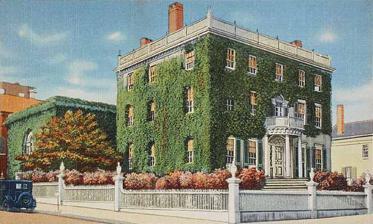
Building: McLellan-Sweat Mansion
Country: United States of America
Year built: 1801
Historic house in Maine, United States United States historic place McLellan-Sweat Mansion U.S. National Register of Historic Places U.S. National Historic Landmark U.S. Historic district Contributing property Show map of Maine Show map of the United States Location Portland, Maine Coordinates 43°39′12″N 70°15′45″W / 43.65333°N 70.26250°W / 43.65333; -70.26250 Built 1800-1801 Architect John Kimball Sr. Architectural style Federal Part of Spring Street Historic District ( ID70000043 ) NRHP reference No. 70000073 Significant dates Added to NRHP March 5, 1970 Designated NHL December 30, 1970 Designated CP April 3, 1970 The McLellan-Sweat Mansion (or The McLellan House ) is a historic house museum on High Street in Portland , Maine . It forms the rear component of the Portland Museum of Art complex.  Built in 1800–01, the house was designated a National Historic Landmark in 1970 as a well-preserved Federal style brick townhouse. Description and history The McLellan-Sweat Mansion is set at the corner of High and Spring Streets in downtown Portland, but is accessed via the main entrance of the Portland Museum of Art at Congress Square .  It is a three-story brick structure with a low-pitch hip roof and a granite foundation.  The brick of the walls is laid in Flemish bond.  The main facade, facing Spring Street, is five bays wide, with a central entrance sheltered by a semicircular portico supported by Doric columns, and topped by a balustrade.  The entry is flanked by sidelight windows and topped by a fanlight window.  Above the entry on the second level is a Palladian window.  The roofline has a bracketed cornice, and there is a low balustrade ringing the roof whose posts are surmounted by urns.  The interior has a central hall plan, with high-quality woodwork in the public rooms of the first floor. Constructed in 1800-1801 for shipping magnate Major Hugh McLellan, the brick mansion was designed by John Kimball Sr. (1758-1831), an architect/housewright originally from Ipswich , Massachusetts . The cost was $20,000. After a change of owners, the property was purchased in 1880 by Lorenzo De Medici Sweat . In 1908, his widow bequeathed it to the Portland Society of Art (now the Portland Museum of Art). The L. D. M. Sweat Memorial Galleries , designed by John Calvin Stevens , were added in 1911 behind the house, to which they connected by corridor. In 1957, two mantelpieces salvaged from the 1805 Commodore Edward Preble House, designed by Alexander Parris , replaced originals lost during a Greek Revival remodeling of the drawing and dining rooms. In 1970, the house was added to the National Register of Historic Places and was designated a National Historic Landmark . The Charles Shipman Payson Building by Henry N. Cobb of Pei, Cobb, Freed & Partners opened in 1983, extending the length of the museum to its new entrance on Congress Square Plaza. After an extensive restoration , The McLellan House reopened in 2002. See also List of National Historic Landmarks in Maine National Register of Historic Places listings in Portland, Maine References